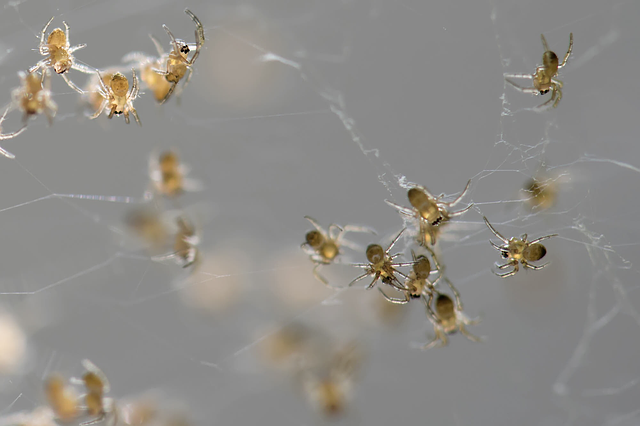
Label: spider